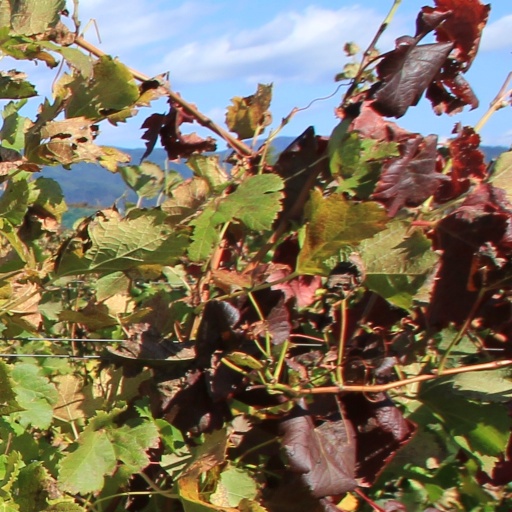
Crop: grape